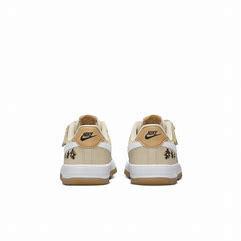
Brand: Nike
Model: Force 1 Easyon